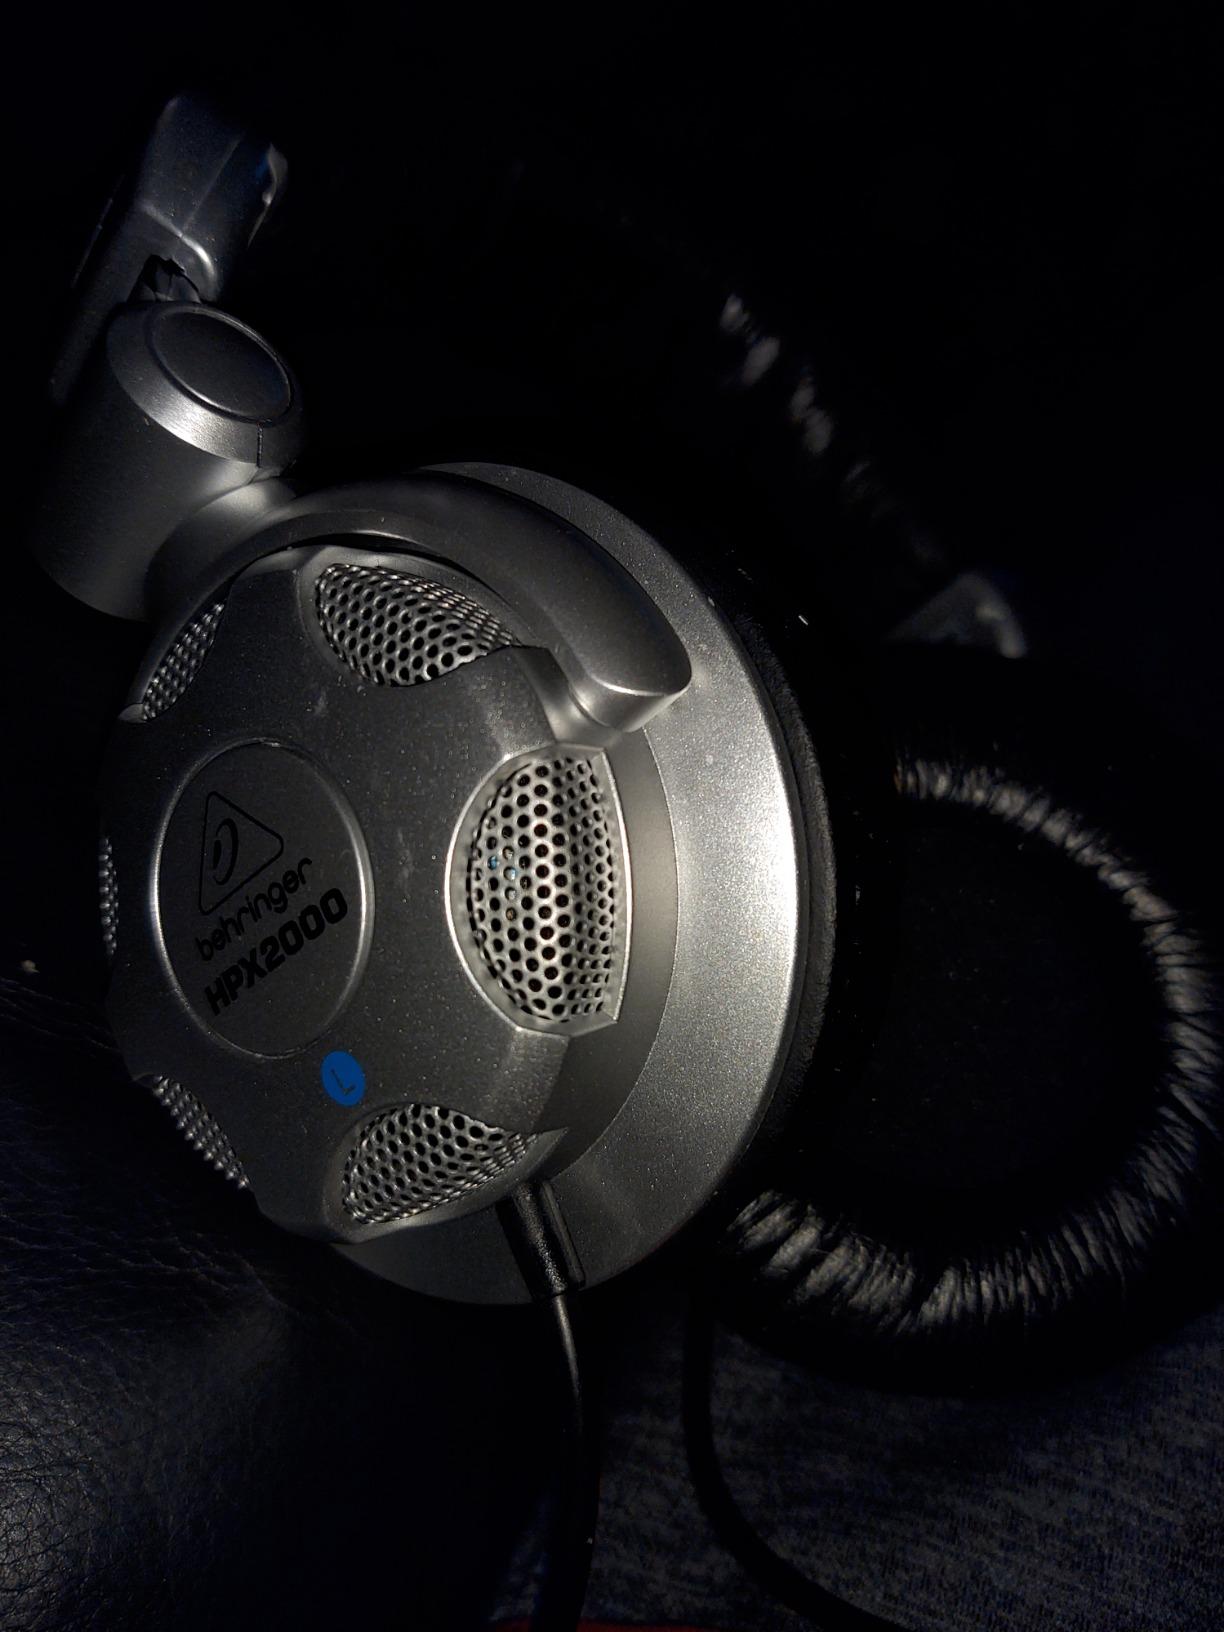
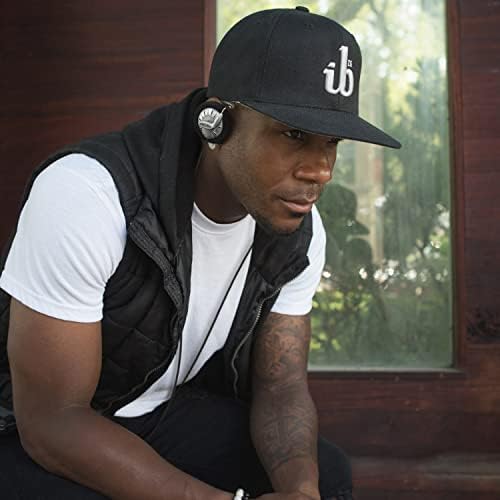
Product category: headphones
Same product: no